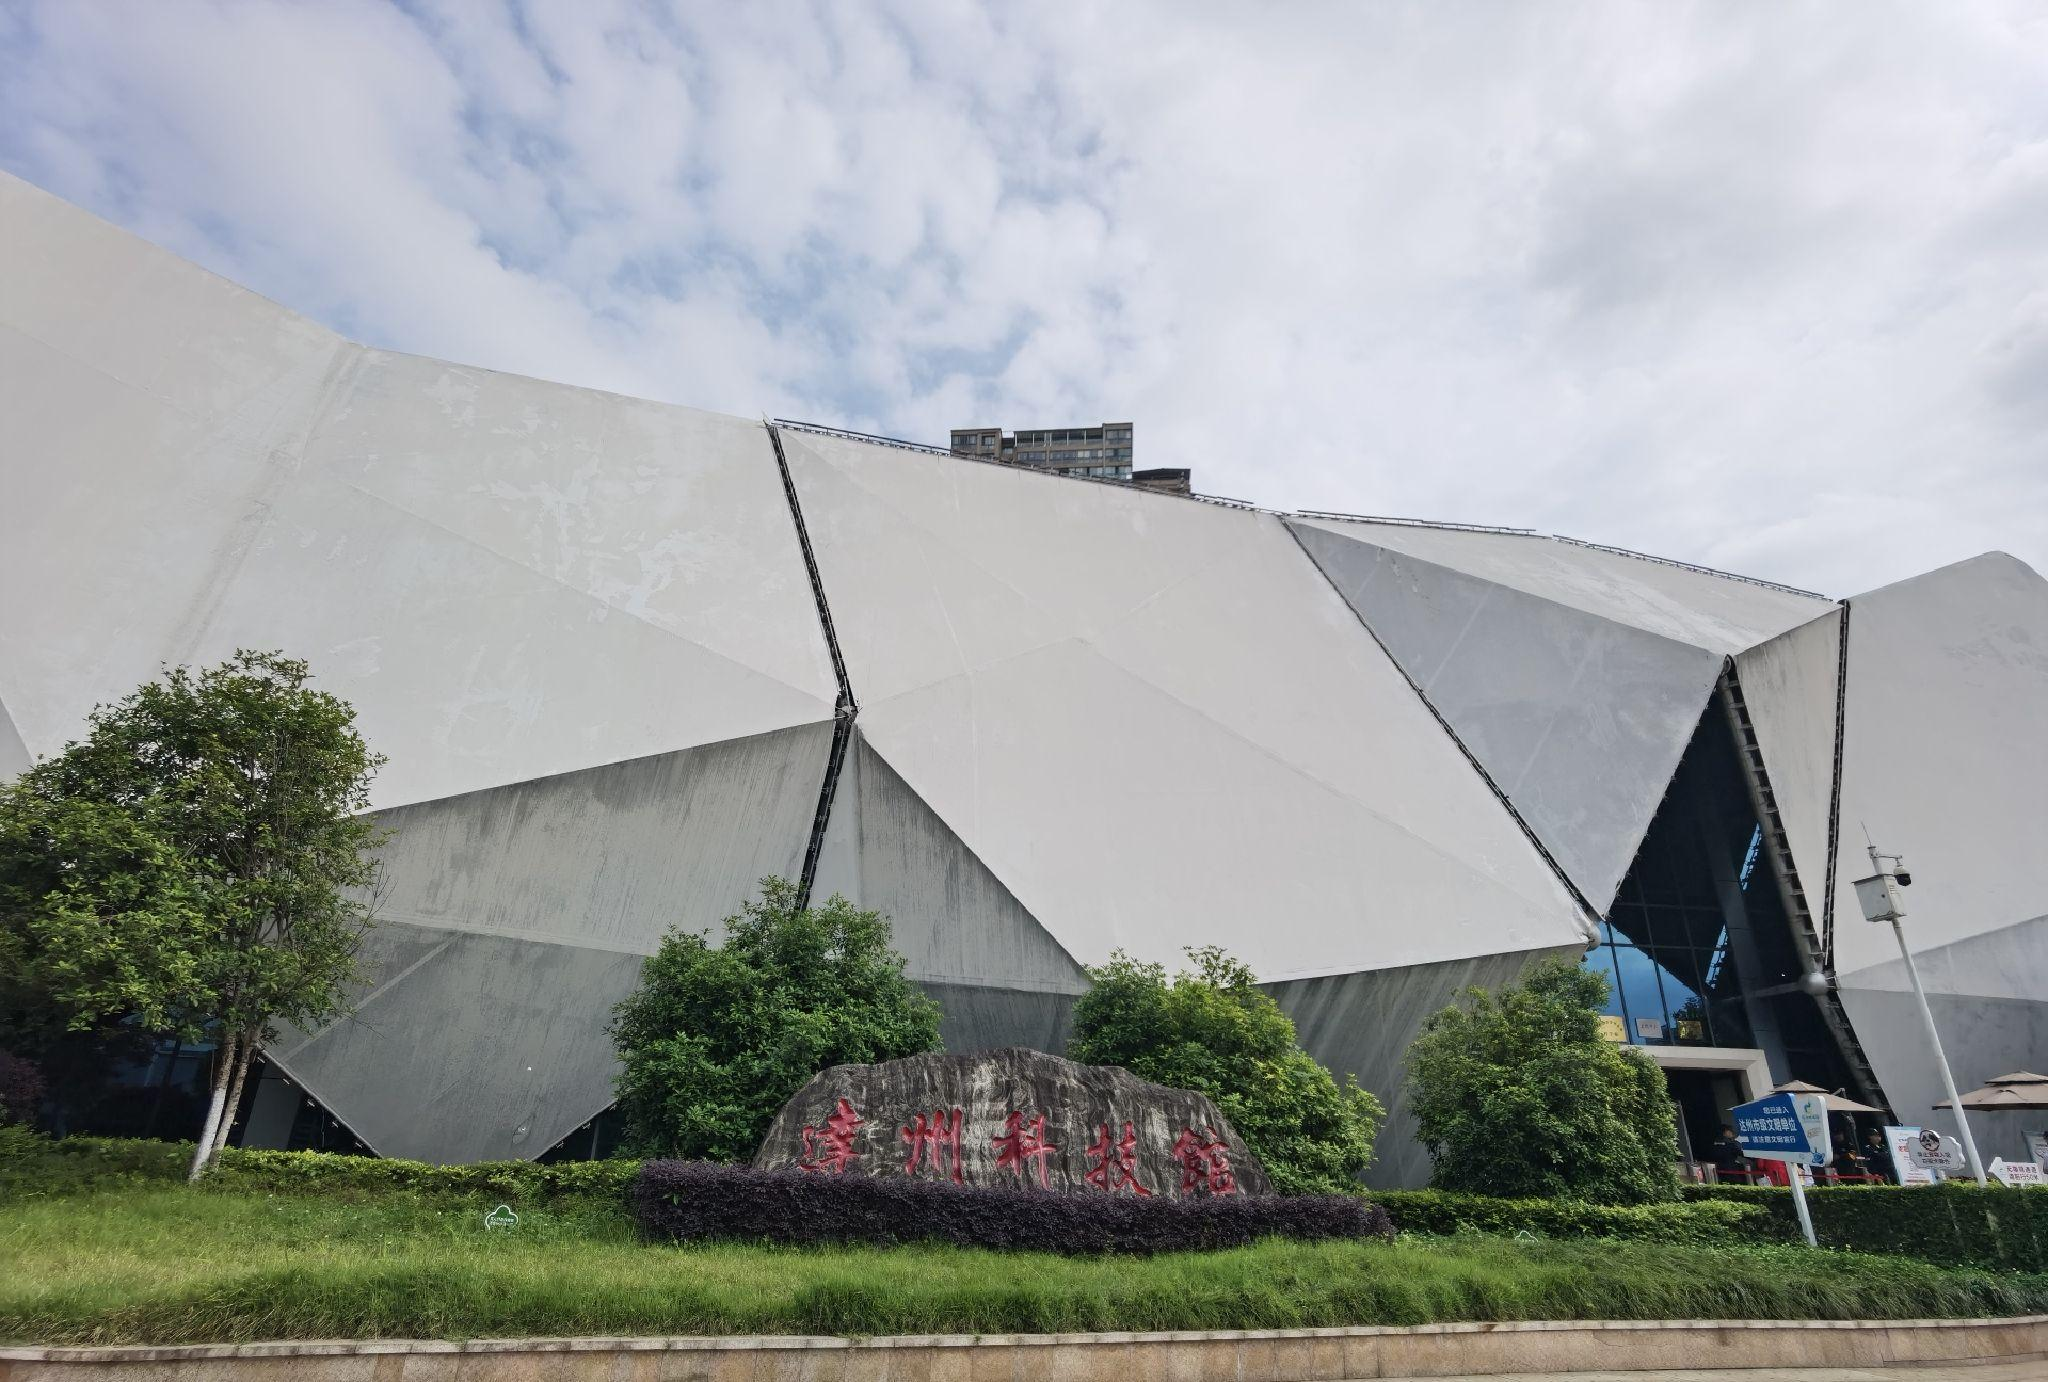
地标名称：达州科技馆
所在城市：达州市·通川区